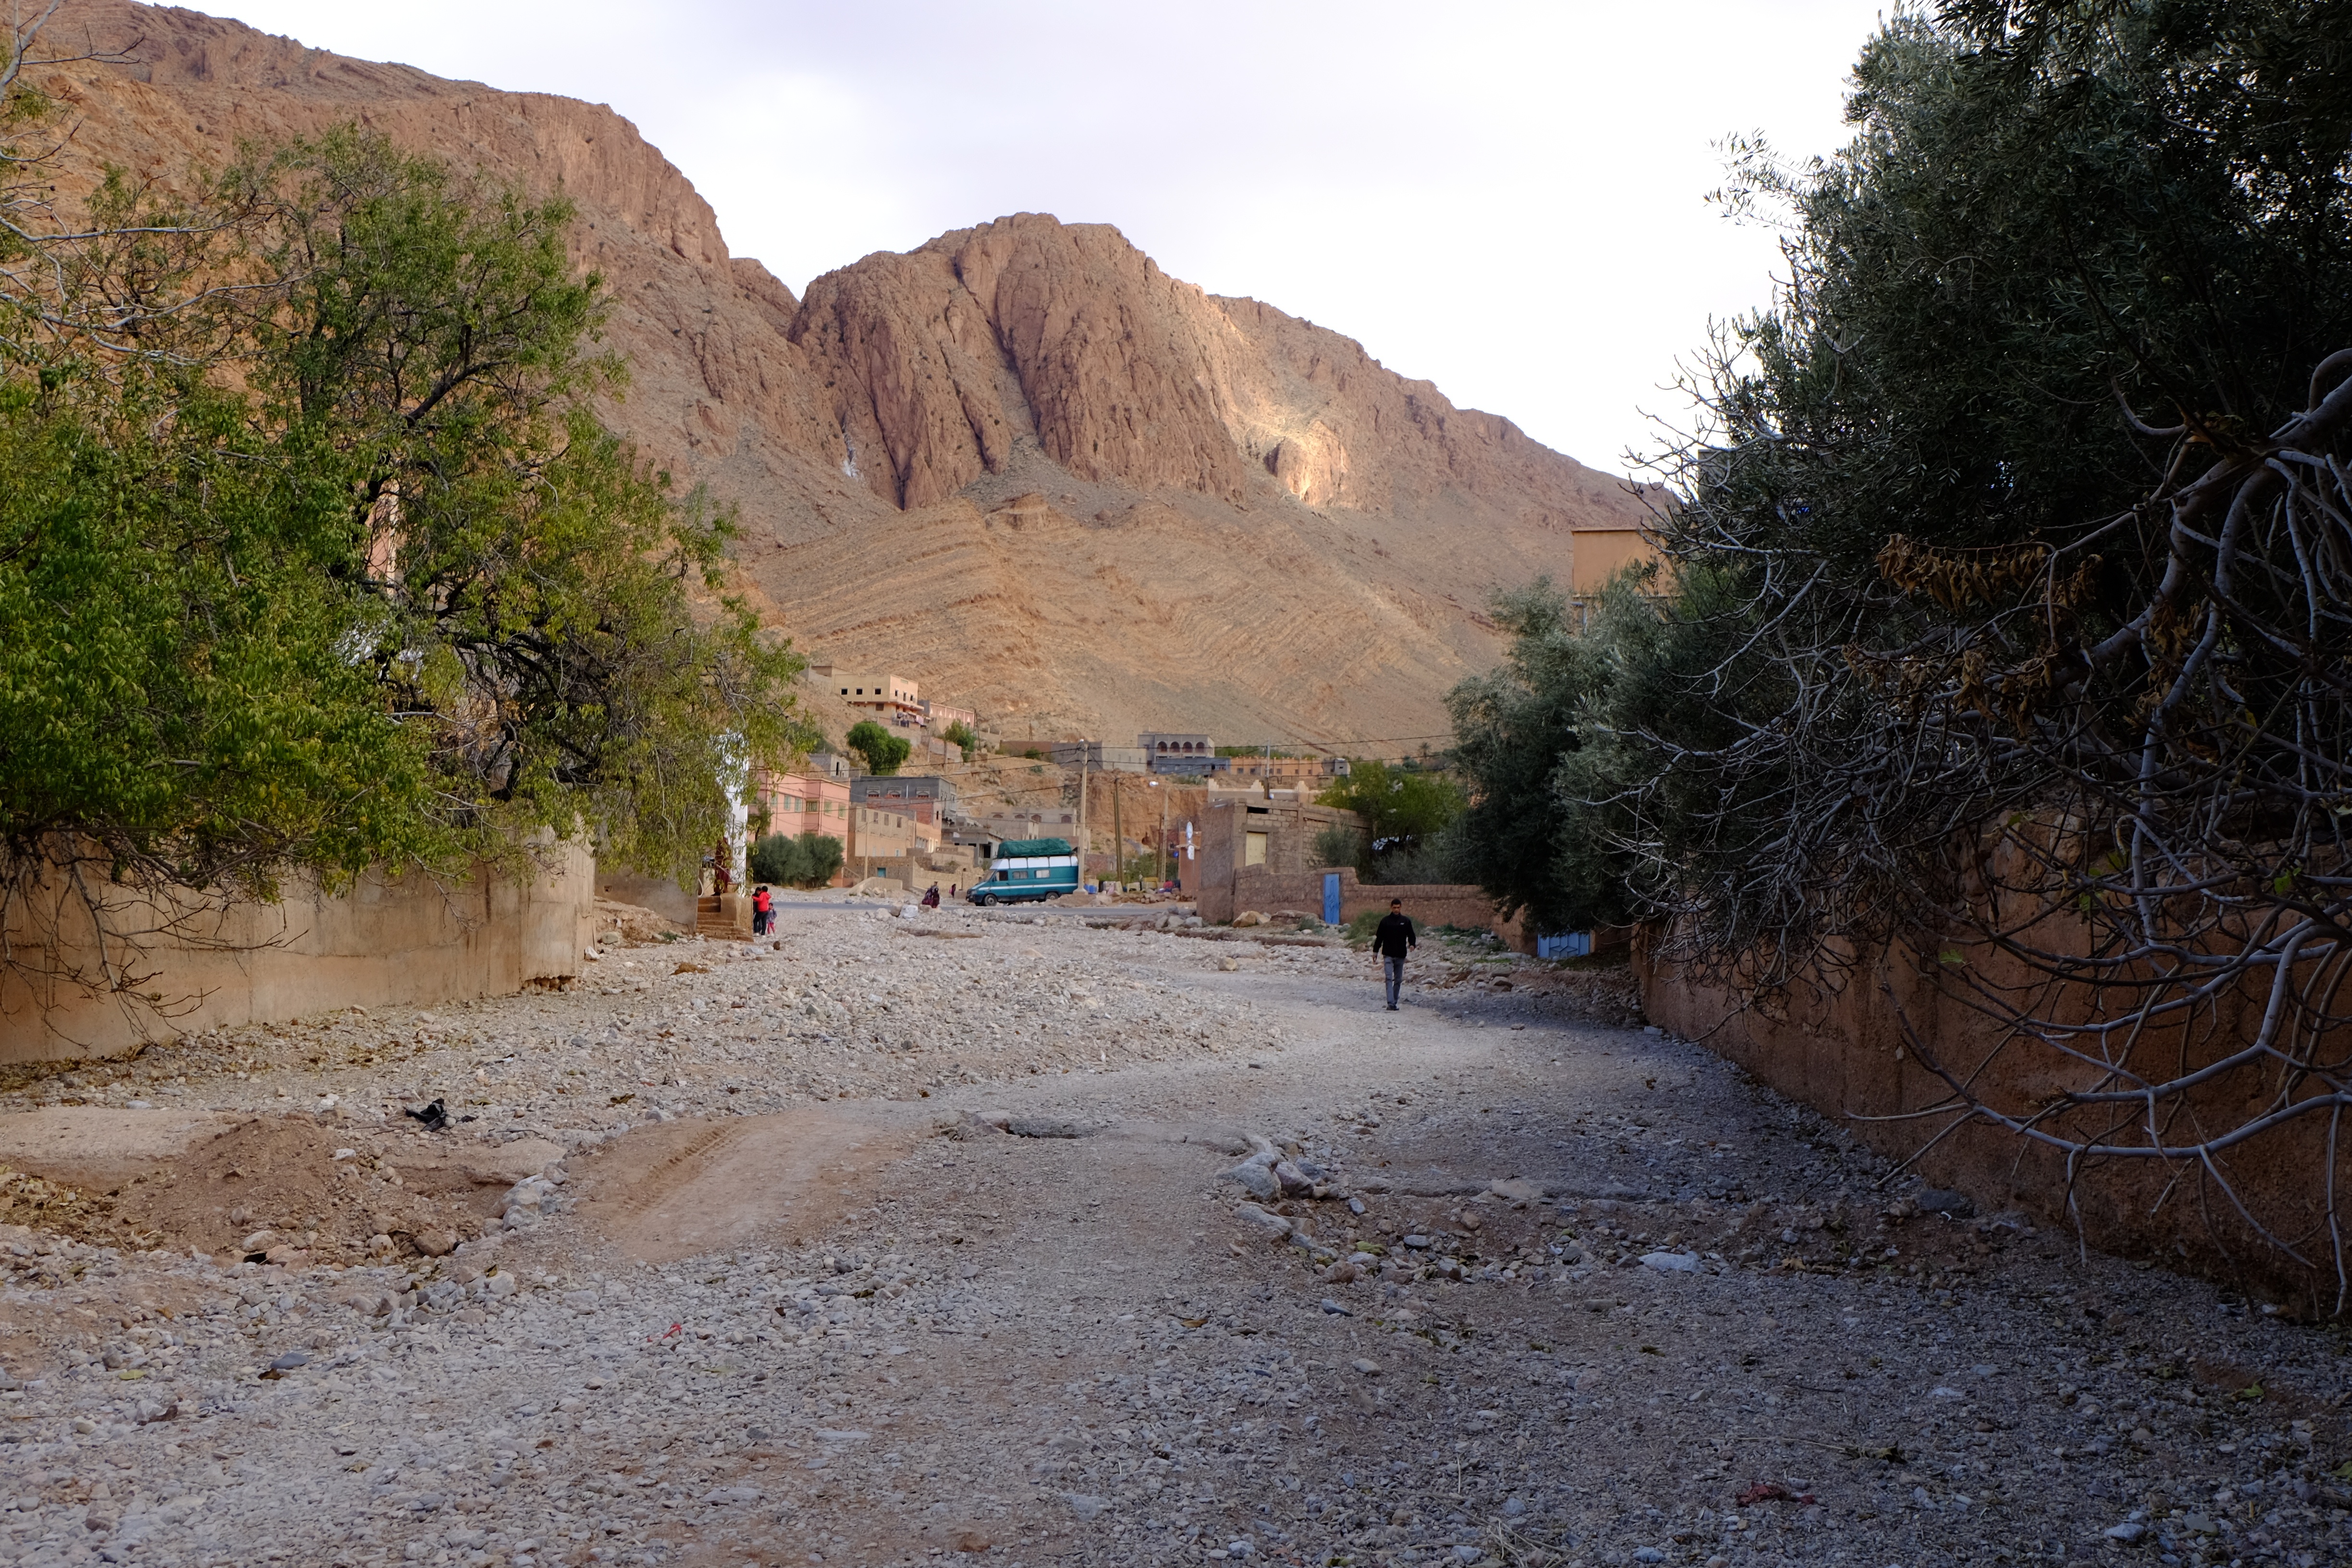
landscape, mountain, road, trail, valley, village, infrastructure, wadi, rural area, geographical feature, geological phenomenon